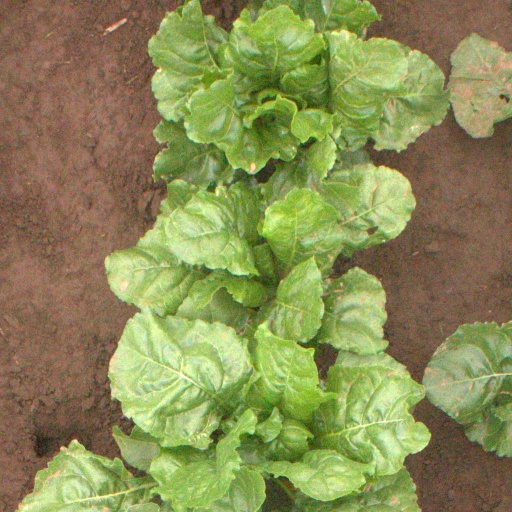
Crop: sugar beet